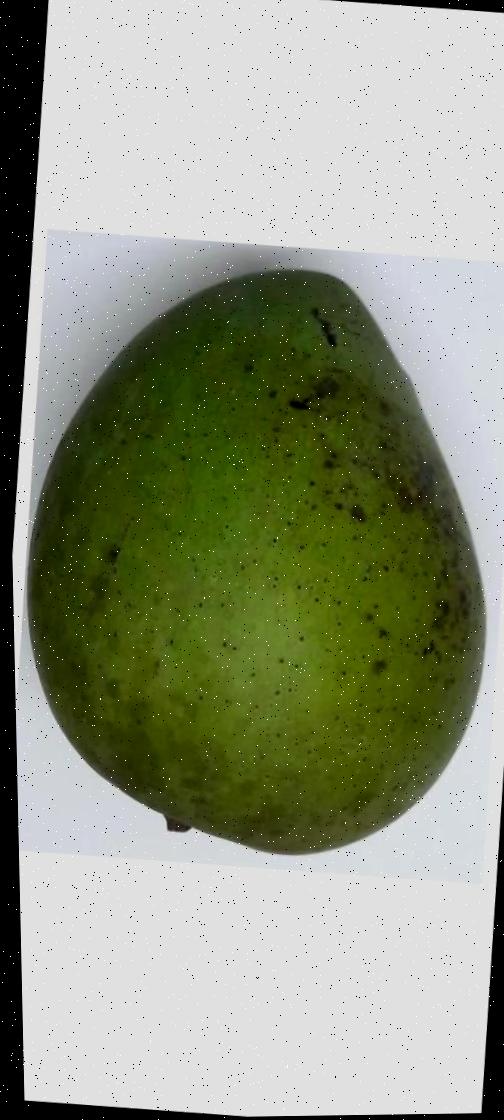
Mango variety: Harivanga